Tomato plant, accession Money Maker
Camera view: tilt-top (135 deg); turntable rotation: 180 degrees
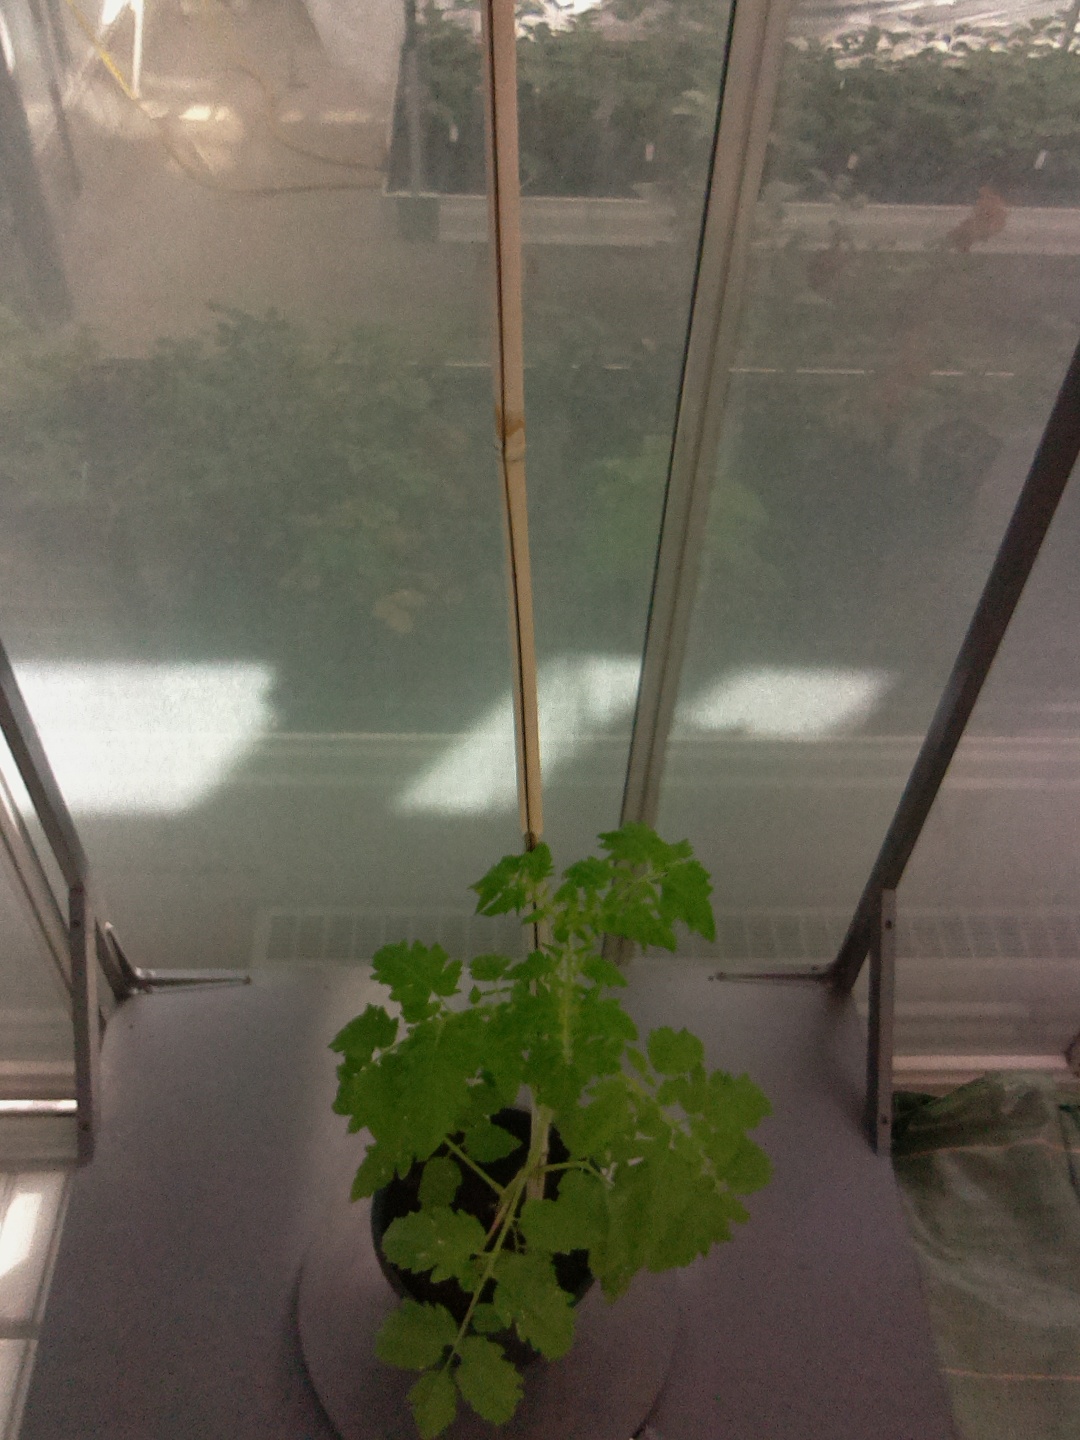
BBCH growth stage 14: 8 of true leaves visible